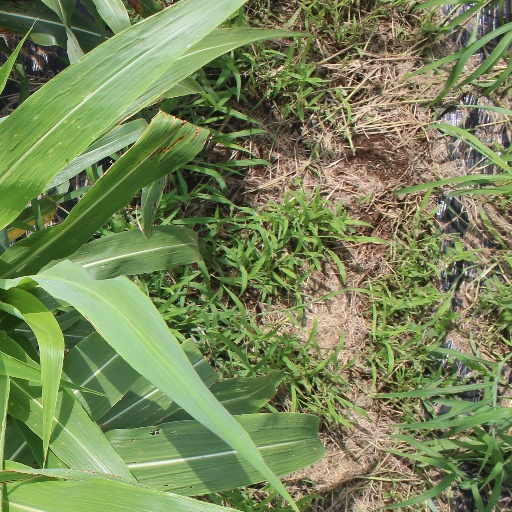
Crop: sorghum